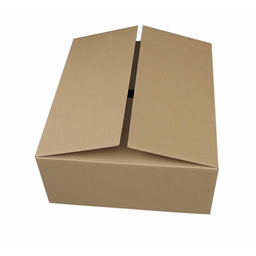
Label: cardboard